John Henry Cordner-James

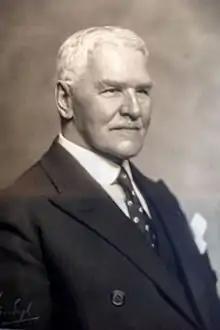
Mining pioneer John Henry Cordner-James

Born in 1857 as John Henry James, the son of Abraham Trewantha James & Johanna Grey, he changed his name by adding Cordner, ostensibly to differentiate himself from siblings William James and Alfred James in his family firm, James Bros.